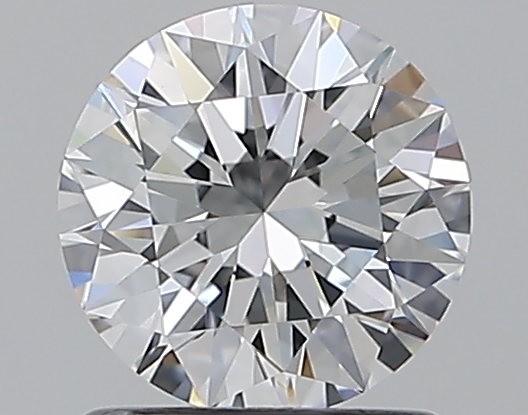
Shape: round
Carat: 1
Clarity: VS1
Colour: E
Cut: EX
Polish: EX
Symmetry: EX
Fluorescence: ST
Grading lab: GIA
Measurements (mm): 6.41 x 6.45 x 3.96